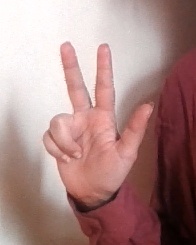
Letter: al